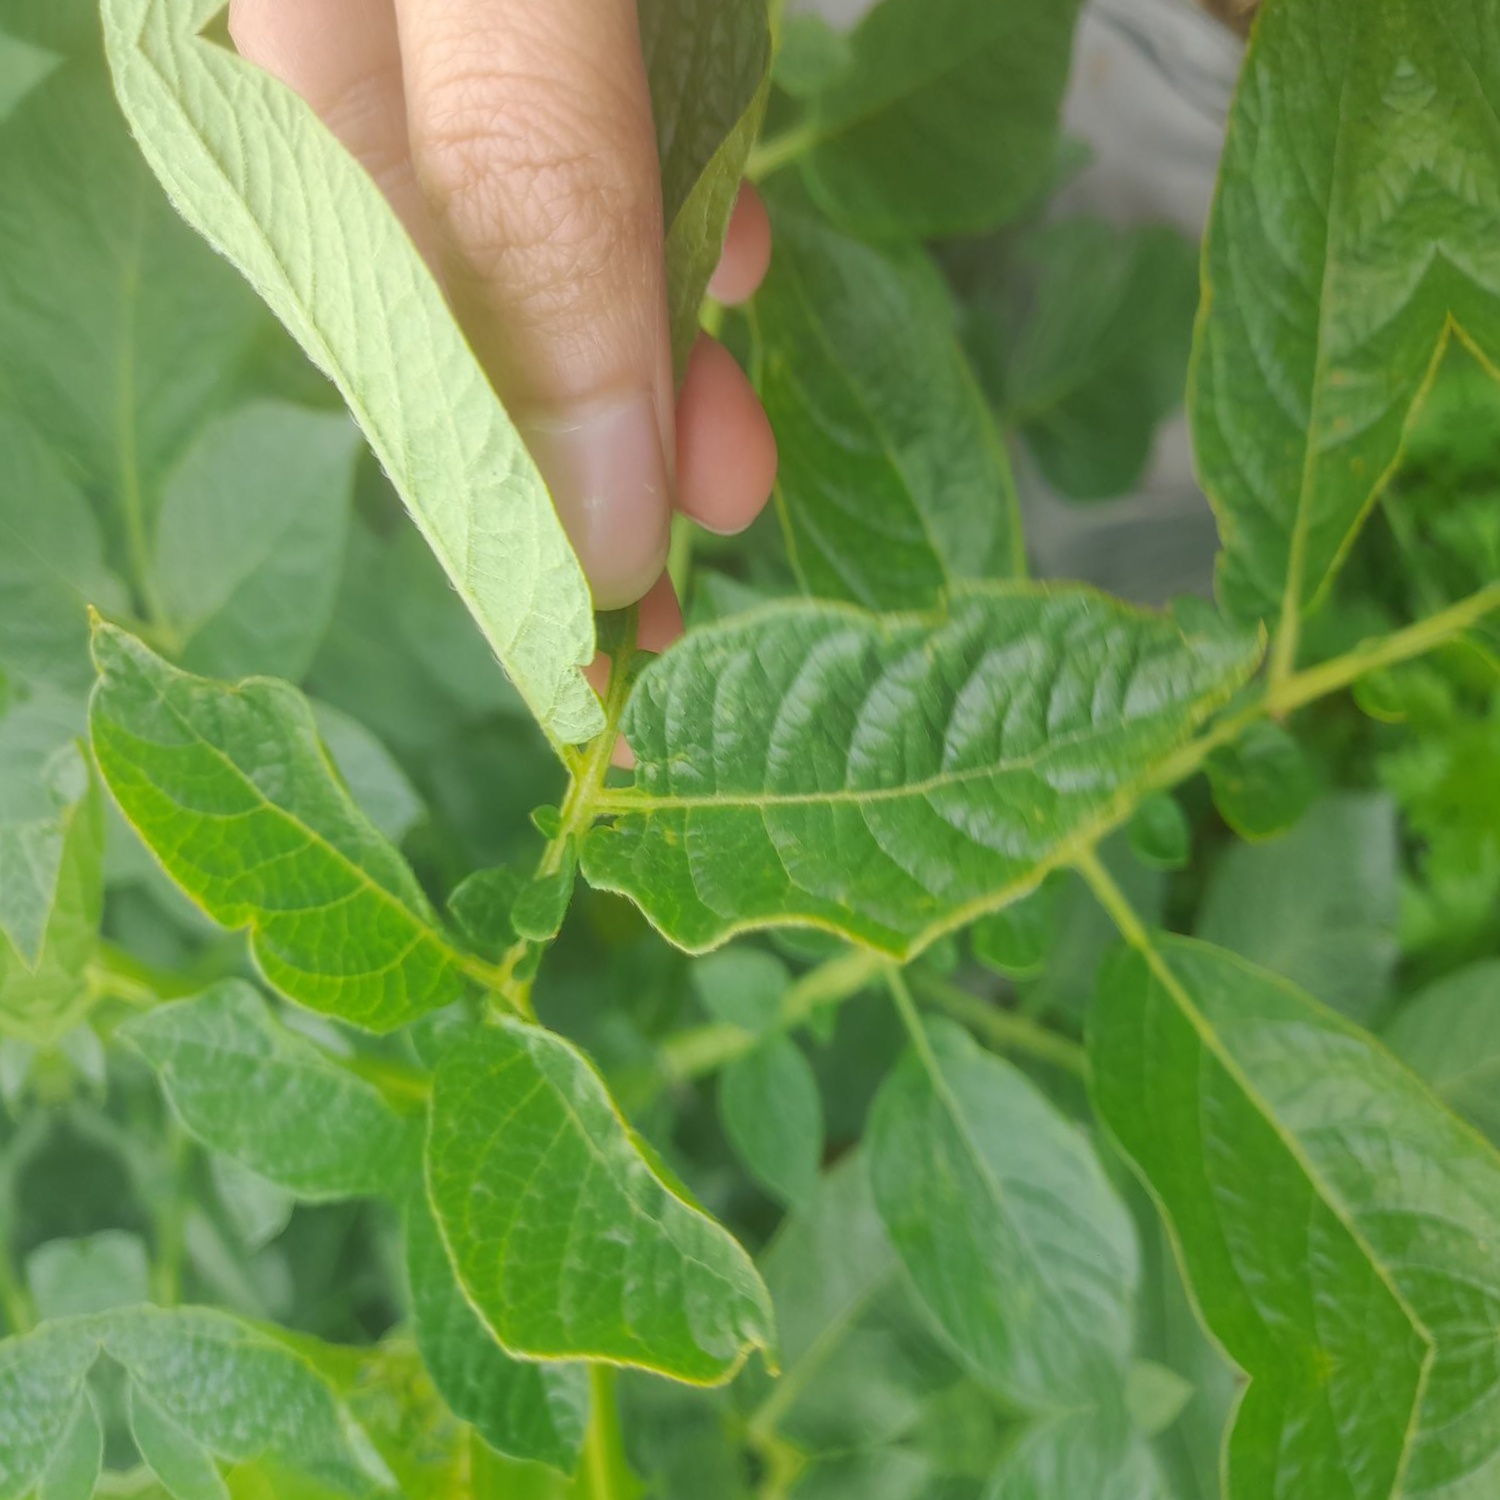
Etiqueta: Virus